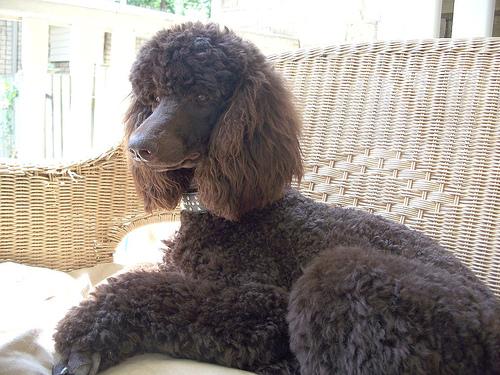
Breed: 316-n000118-standard_poodle